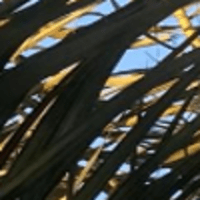
Label: Healthy sample